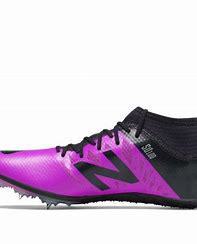
Brand: New
Model: Balance 100